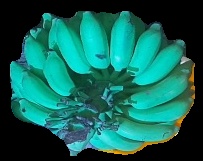
Variety: elakki-bale
Grade: grade2